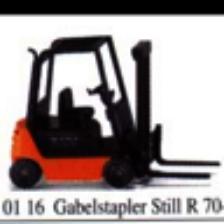
Label: NonHuman